Answer in natural language. Estimate the real world distances between objects in the image. Which object is closer to black modern dresser with metallic handles, Doorway (marked B) or Doorway (marked C)? Choose between the following options: Doorway (marked C) or Doorway (marked B)
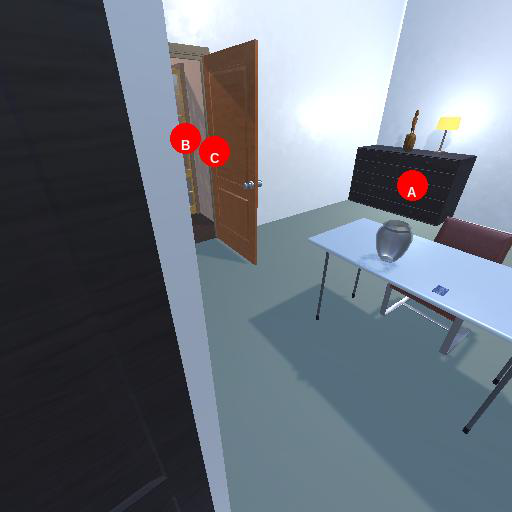
<answer>Doorway (marked C)</answer>